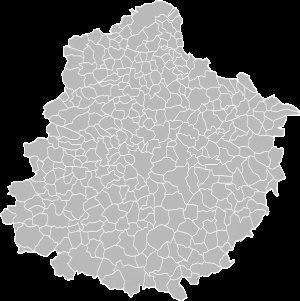
La Sarthe est un département français de la région Pays de la Loire. Ses habitants sont appelés les Sarthois. L'Insee et la Poste lui attribuent le code 72. Son chef-lieu est Le Mans.